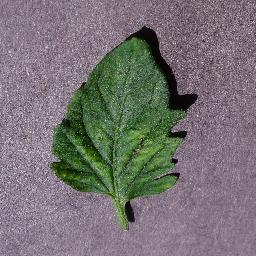
Label: Tomato___Tomato_mosaic_virus